Noel Edmonds

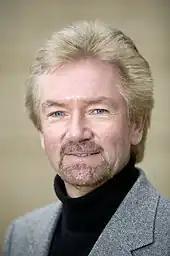
Edmonds in 2006

Edmonds has hosted major TV events including the BAFTA Awards, the Brit Awards and the launch of the UK National Lottery. Edmonds was involved in the Live Aid concerts in 1985, transporting stars to and from the Wembley Stadium concert via helicopter and appearing on stage at Wembley to introduce the joint set by Sting and Phil Collins. Edmonds also took Collins to Heathrow Airport, where Collins boarded Concorde to fly to the United States to perform at the Philadelphia concert.